Eggiwil

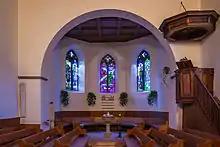
Interior of the Reformed Church in Eggiwil

From the , 2,208 or 88.3% belonged to the Swiss Reformed Church, while 77 or 3.1% were Roman Catholic. Of the rest of the population, there was 1 member of an Orthodox church, and there were 55 individuals (or about 2.20% of the population) who belonged to another Christian church. There were 22 (or about 0.88% of the population) who were Muslim. There were 2 individuals who were Buddhist and 7 individuals who were Hindu. 43 (or about 1.72% of the population) belonged to no church, are agnostic or atheist, and 86 individuals (or about 3.44% of the population) did not answer the question.